Pranayama

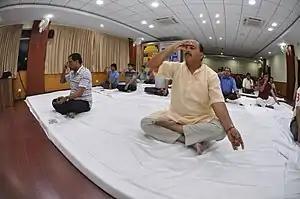
A group practising Nadi Shodhana pranayama (alternate nostril breathing) on the International Day of Yoga in Kolkata, India, in 2017

Pranayama (Sanskrit: प्राणायाम, "Prāṇāyāma") is the yogic practice of focusing on breath. In classical yoga, the breath is associated with "prana", thus, pranayama is a means to elevate the "prana-shakti", or life energies. Pranayama is described in Hindu texts such as the "Bhagavad Gita" and the "Yoga Sutras of Patanjali". Later, in Hatha yoga texts, it meant the complete suspension of breathing. The pranayama practices in modern yoga as exercise differ from those of the Hatha yoga tradition, often using the breath in synchrony with movements.